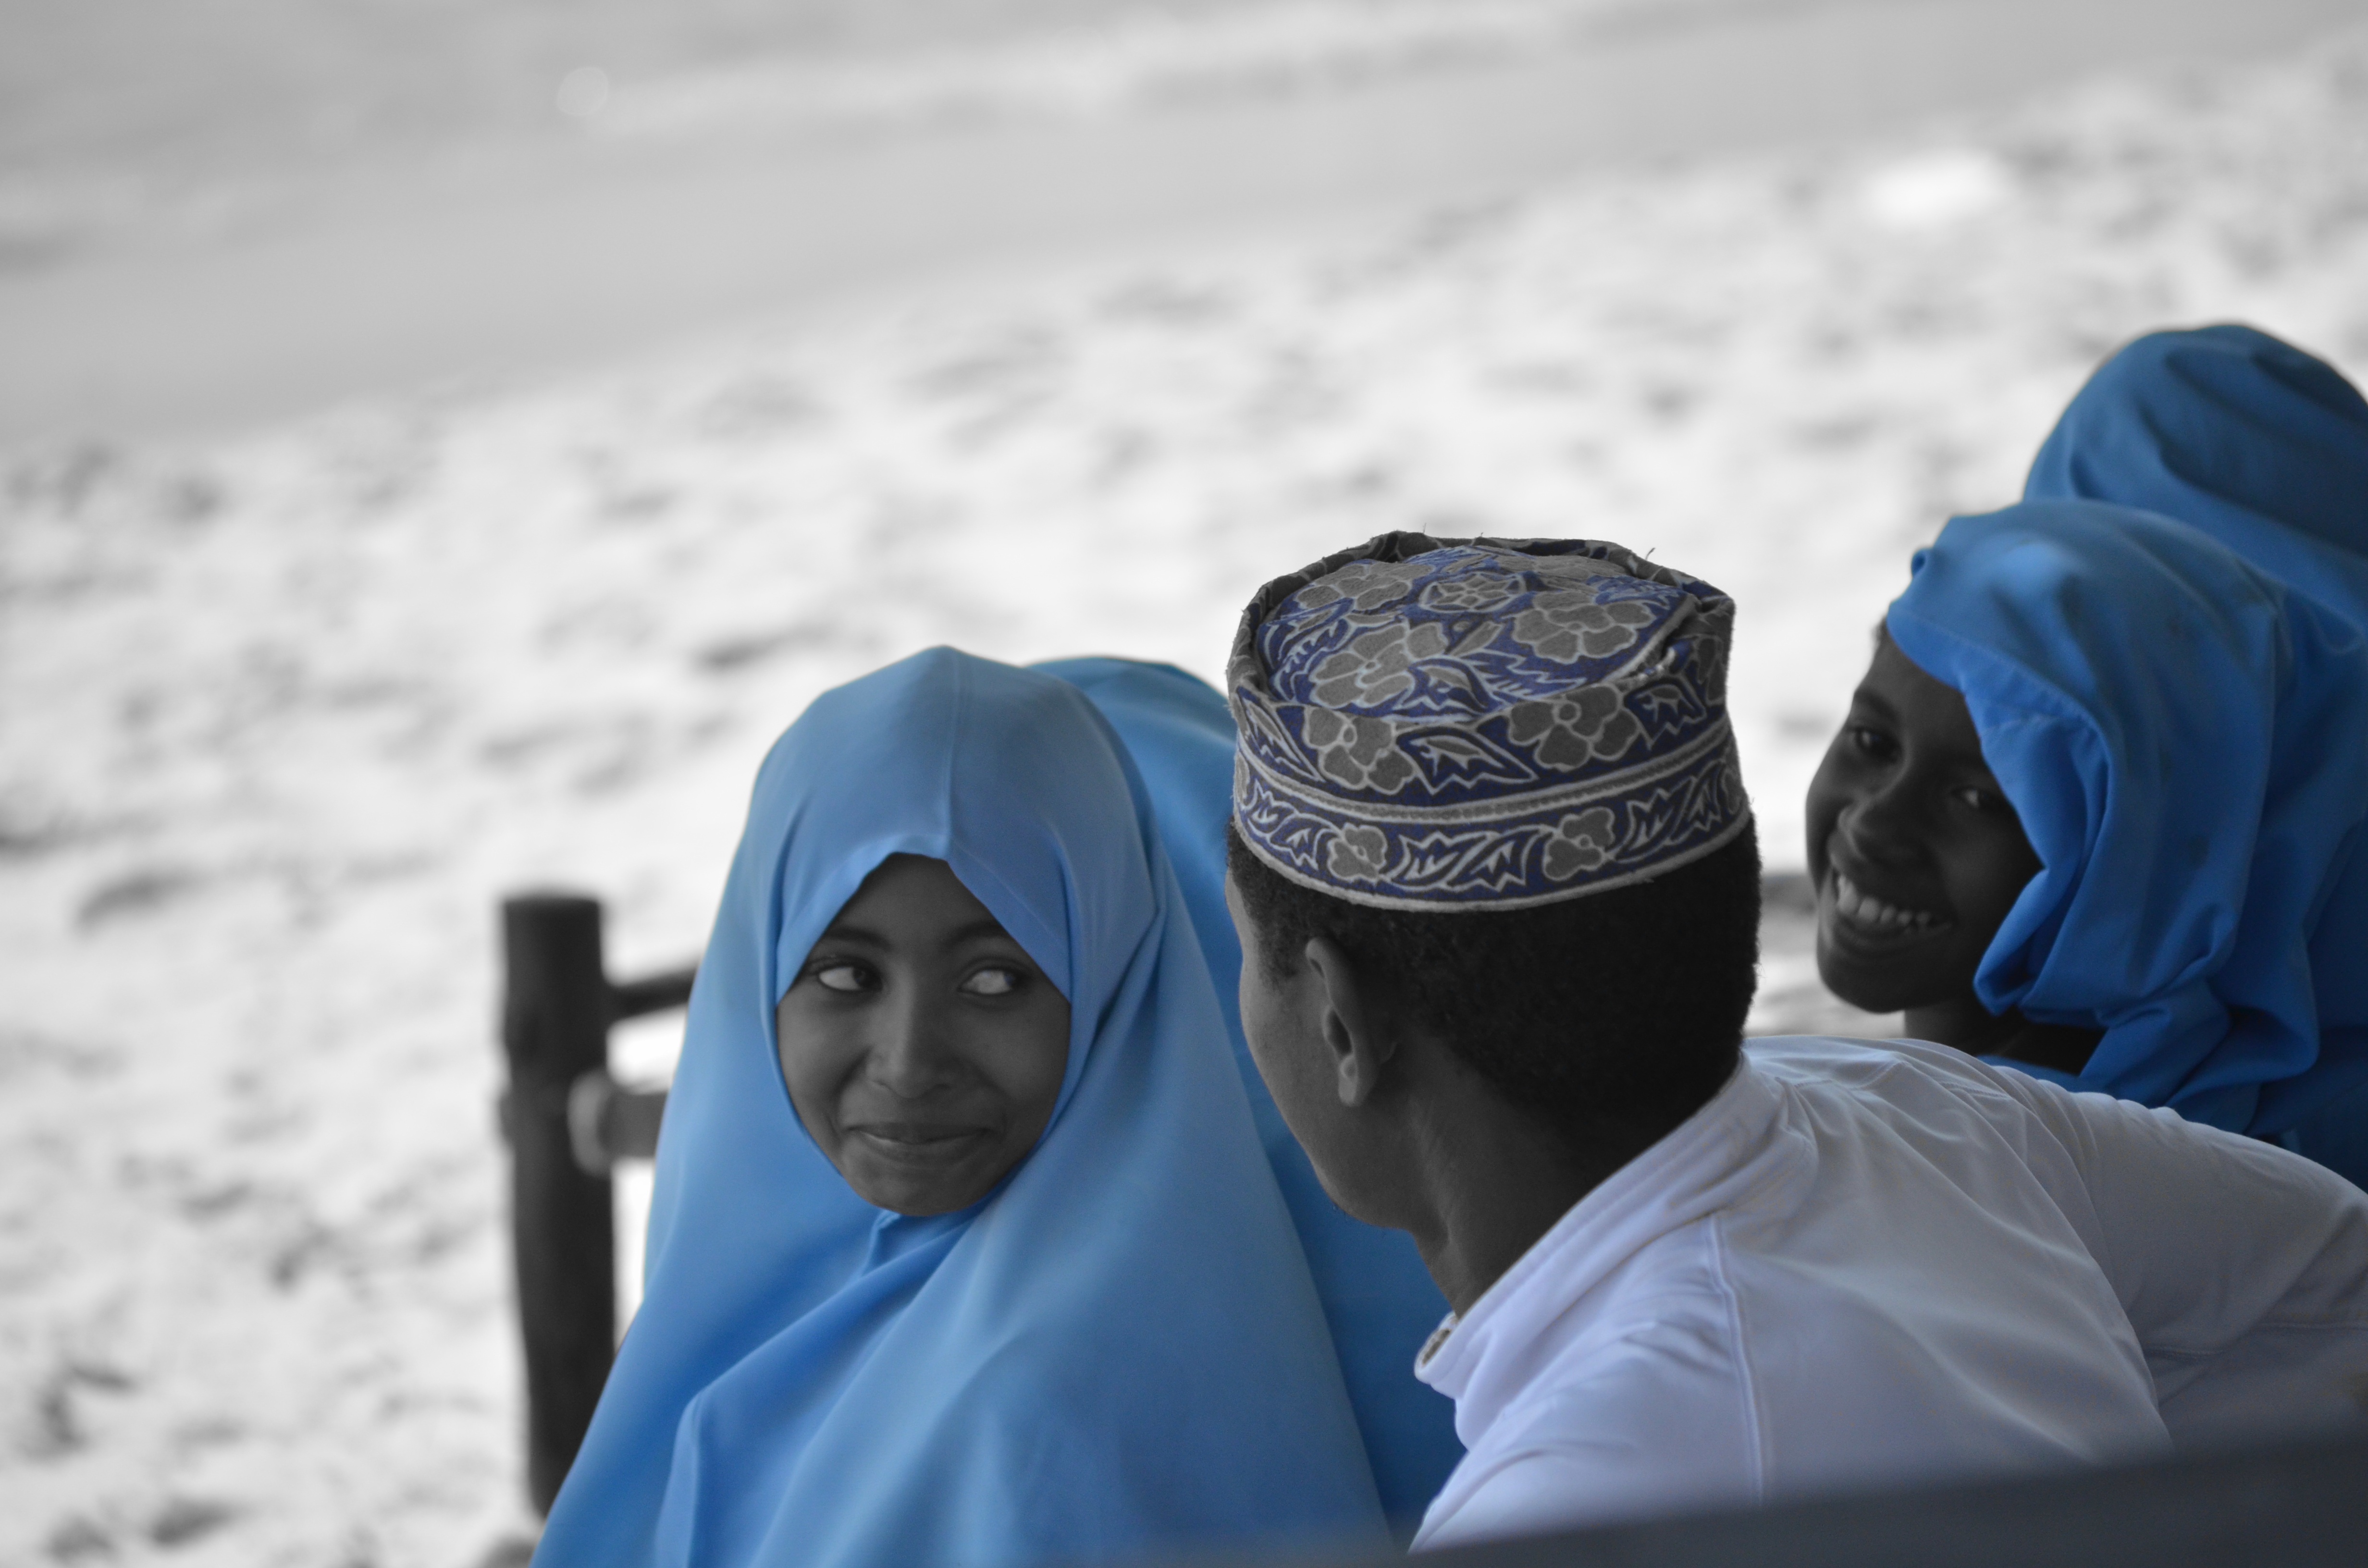
snow, winter, people, blue, girls, tanzania, walk on the beach